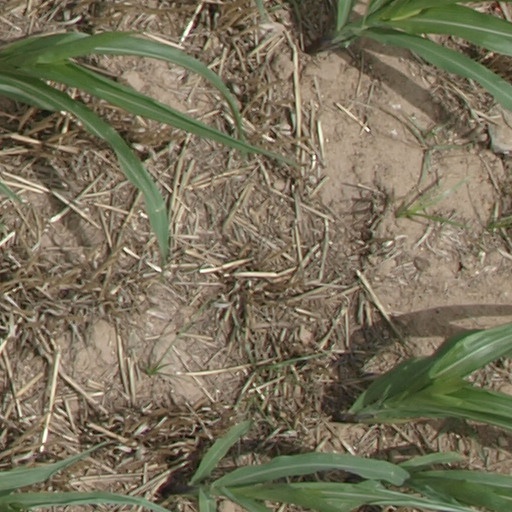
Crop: maize; corn